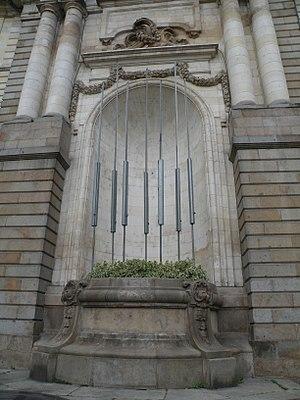
Niche de la mairie de Rennes.
L'attentat du 7 août 1932 à Rennes est un attentat à la bombe visant une œuvre du sculpteur Jean Boucher symbolisant l'union de la Bretagne à la France, et placée dans une niche de l'hôtel de ville de Rennes. La statue, représentant Anne de Bretagne, est, depuis son inauguration en 1911, jugée dégradante par le mouvement breton, en raison de sa position agenouillée devant le roi de France.
La mairie de Rennes, aussi nommée hôtel de ville de Rennes, désigne à la fois le bâtiment et l’administration et les élus municipaux qui l’occupe.